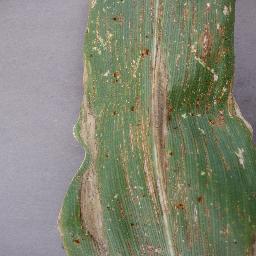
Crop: corn
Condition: (maize)_northern_blight